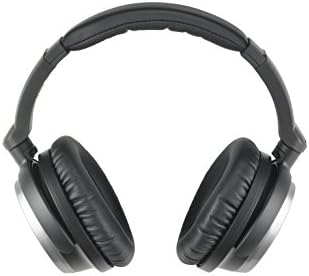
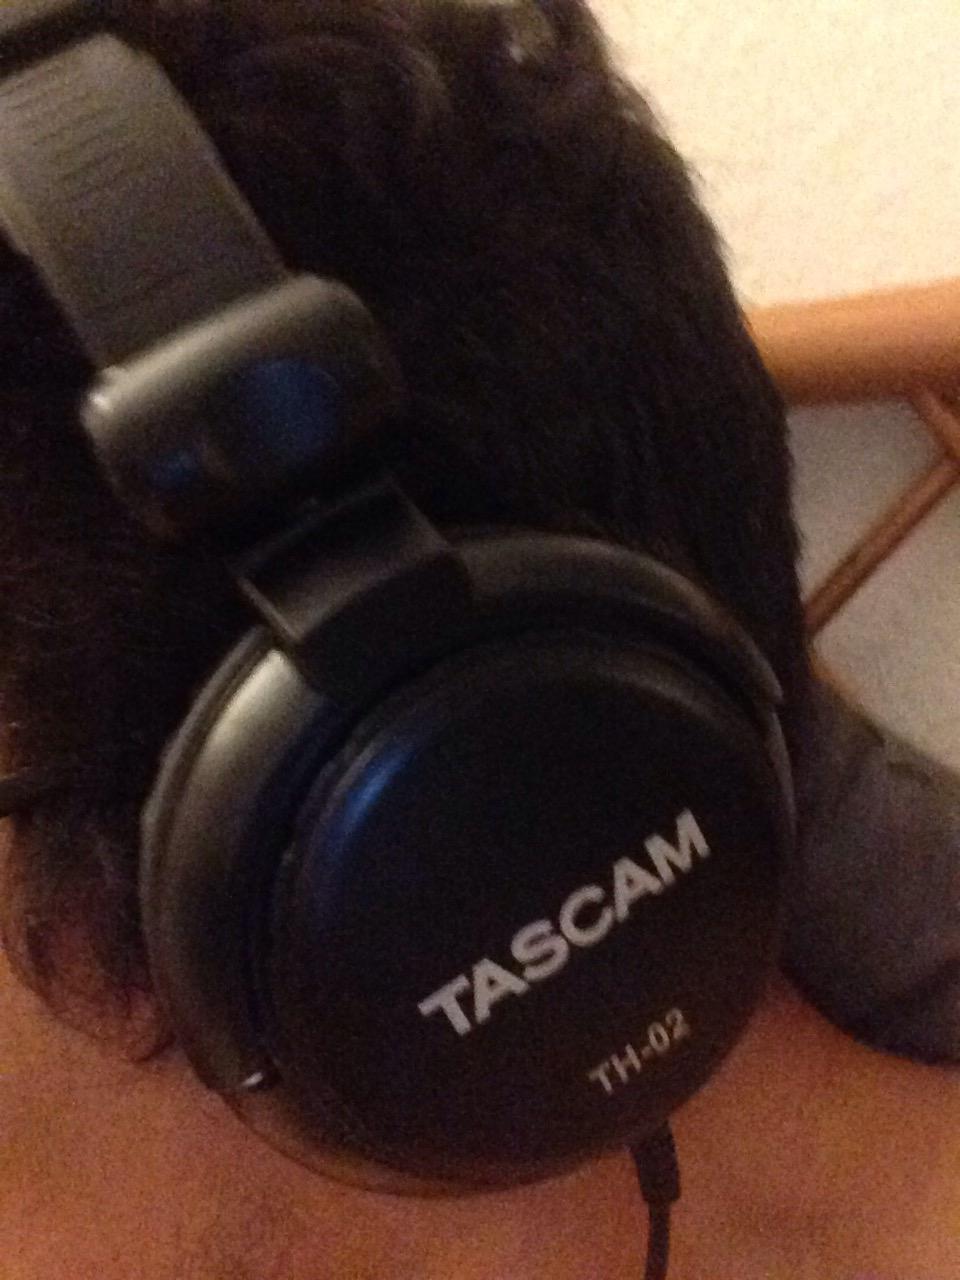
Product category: headphones
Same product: no